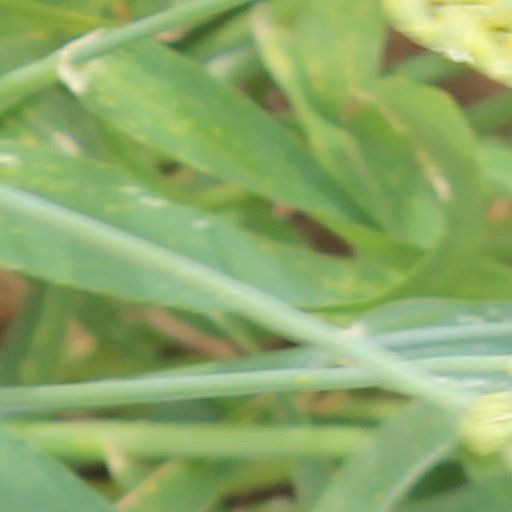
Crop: wheat